Geography of North Macedonia

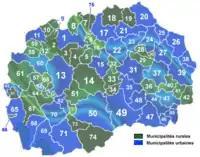
Map of Macedonia showing which municipalities are rural and which are urban

The environment is preserved in areas impractical and sparsely populated. In addition, the country has three major national parks, created under the Yugoslav regime of 1948–1958. The parks of Pelister, Mavrovo and Galičica cover an area of and allow for the protection of natural areas by their exceptional geological setting, their fauna and flora. The ornithological reserve of Ezerani, north of Lake Prespa, is 2,000 hectares big and is home to sixty animals protected by the Bern Convention.